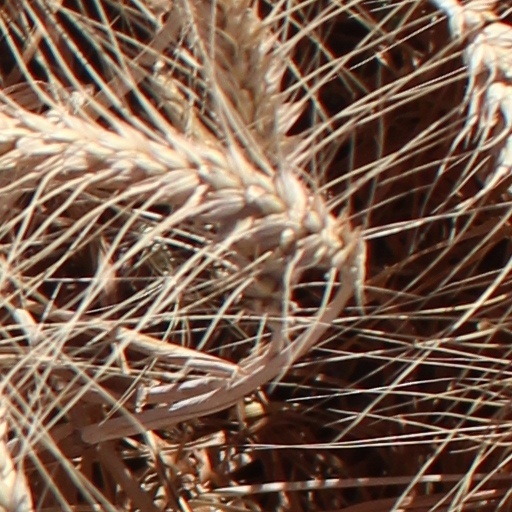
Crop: wheat